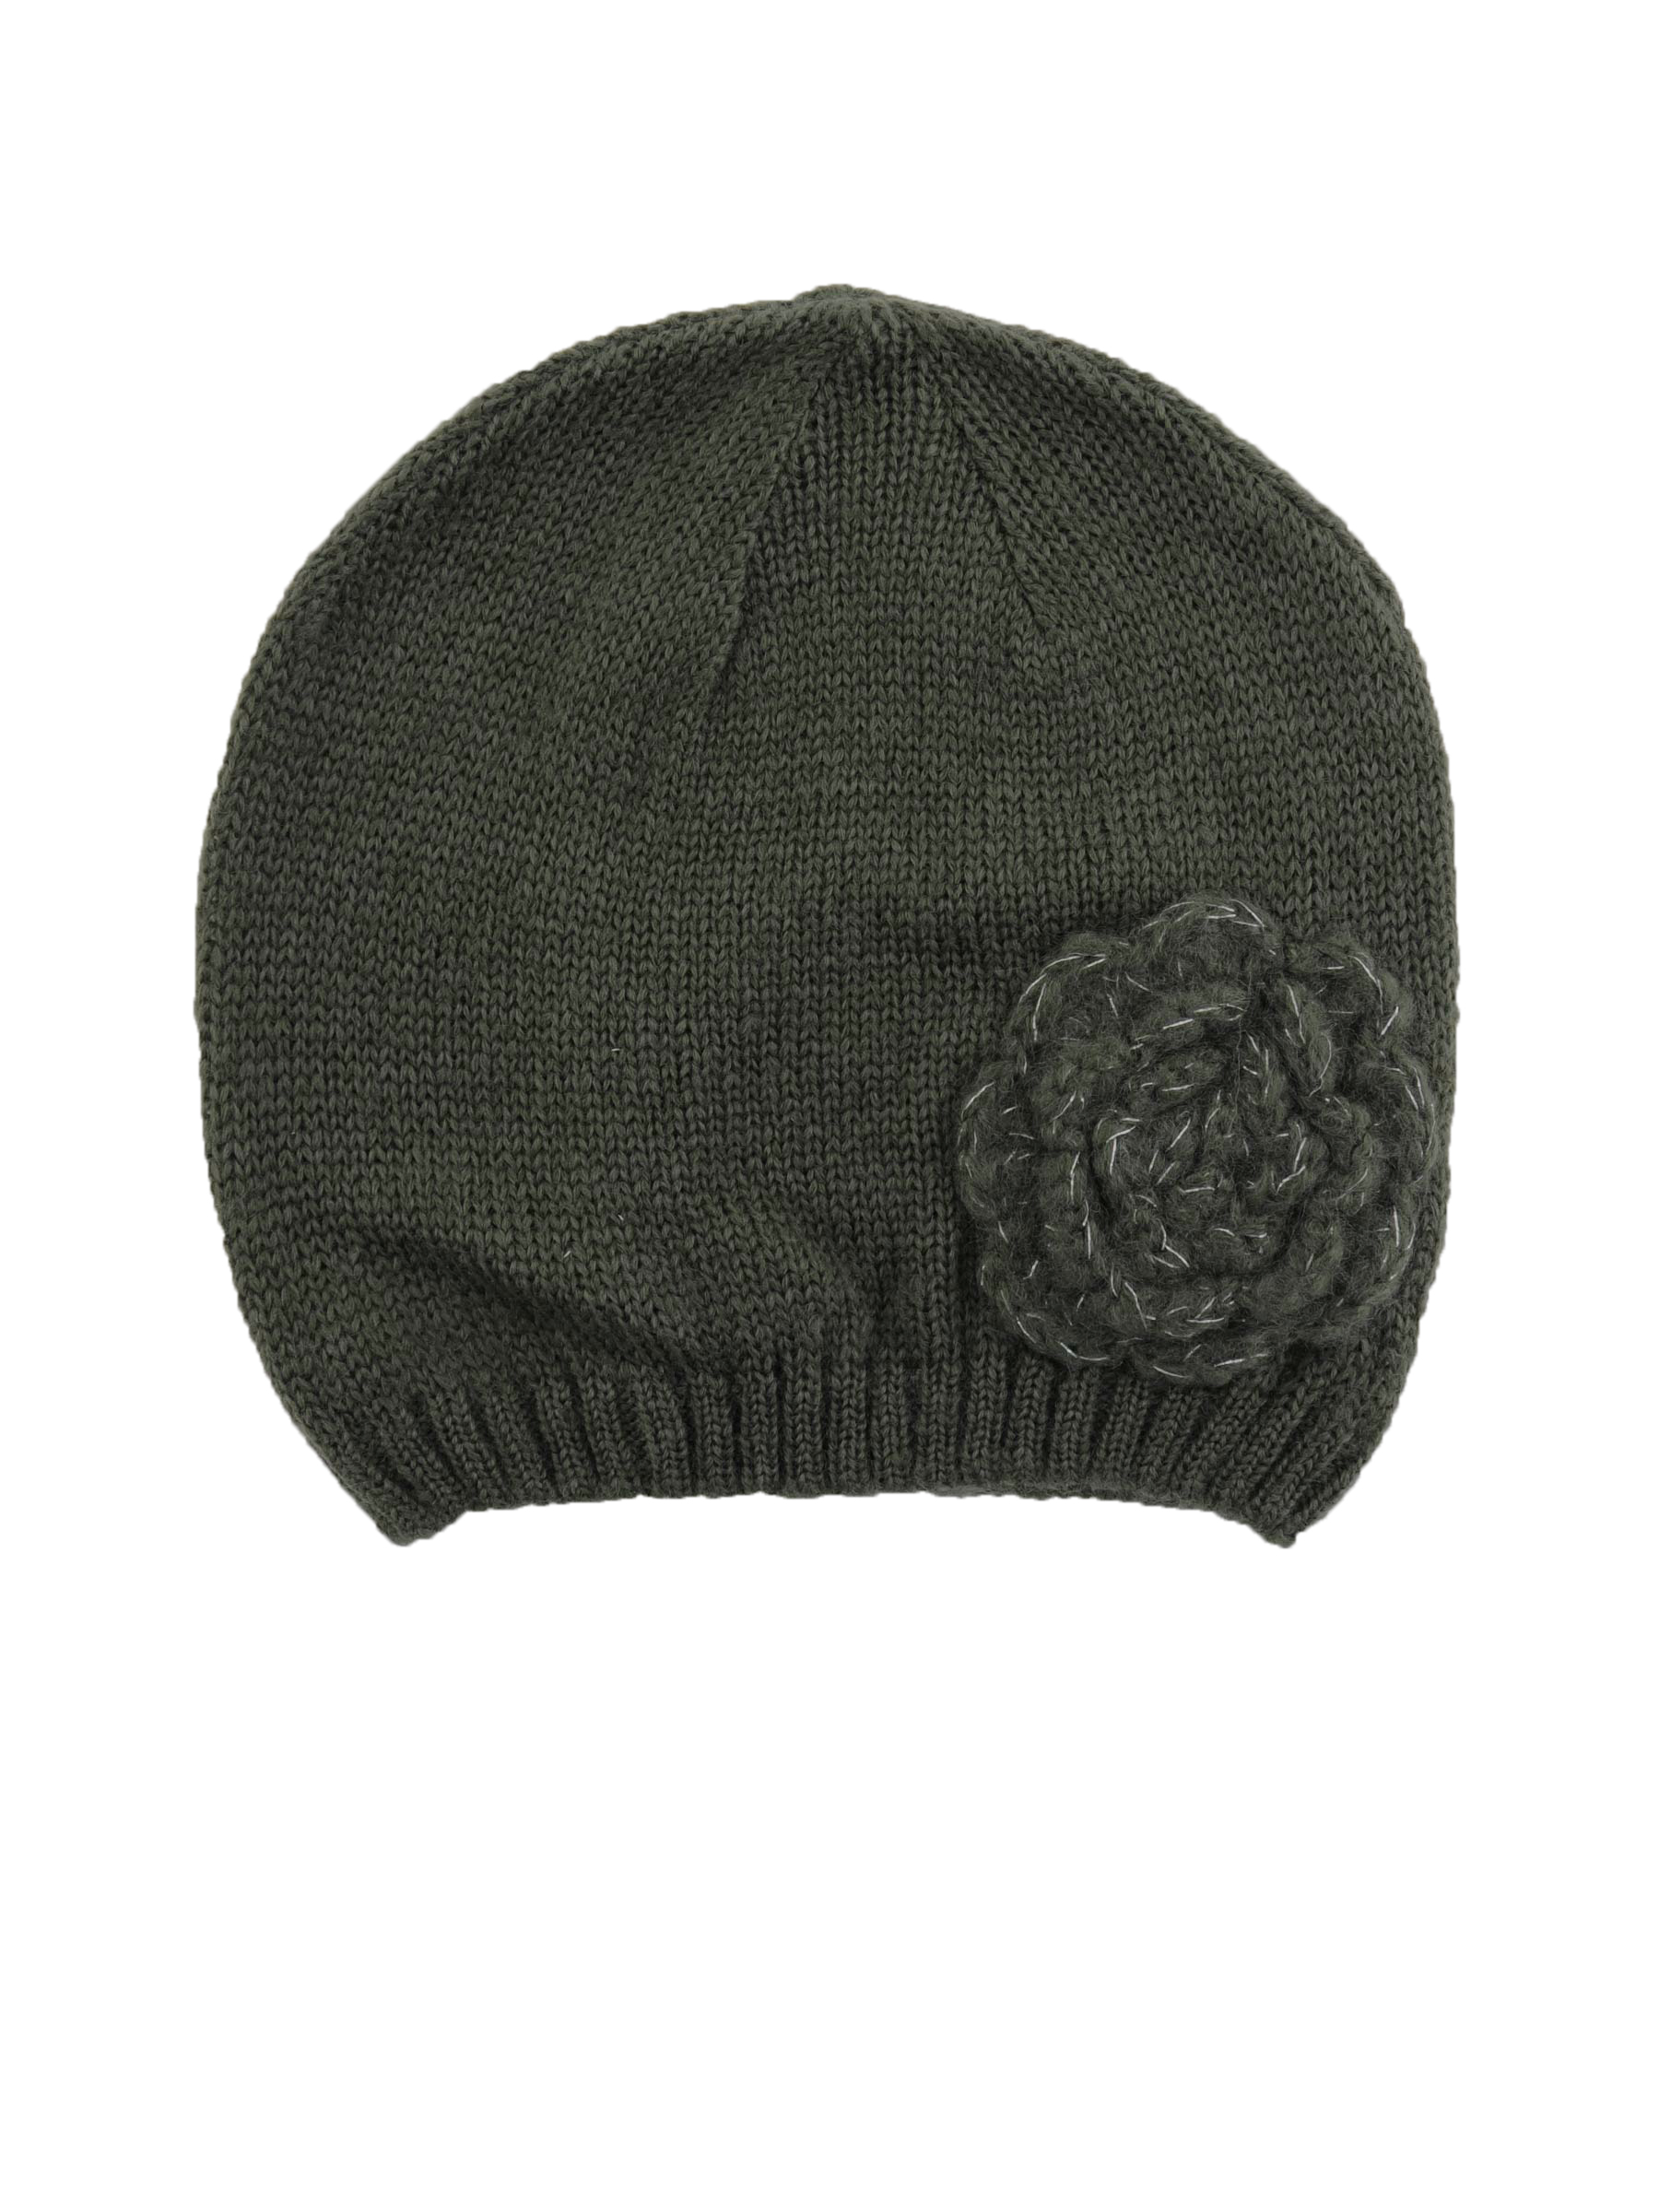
United Colors of Benetton Women Solid Green Cap
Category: Accessories / Headwear / Caps
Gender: Women
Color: Green
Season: Fall 2011
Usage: Casual